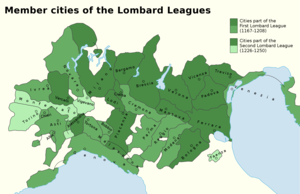
Vérone sous la seigneurie d'Ezzelino III da Romano traite d'une période historique de la ville de Vérone sous la tyrannie d'Ezzelino III da Romano allant de 1226 à 1259.